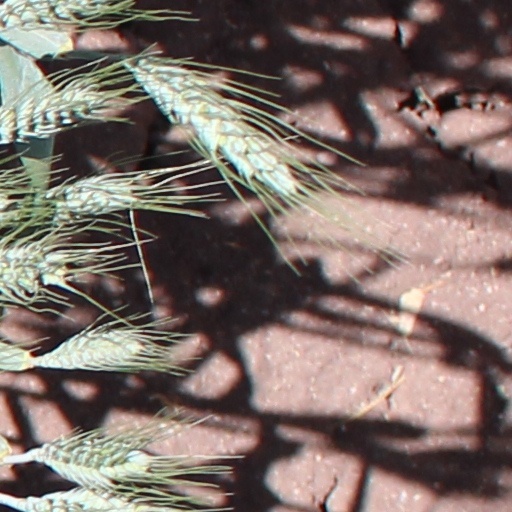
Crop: wheat